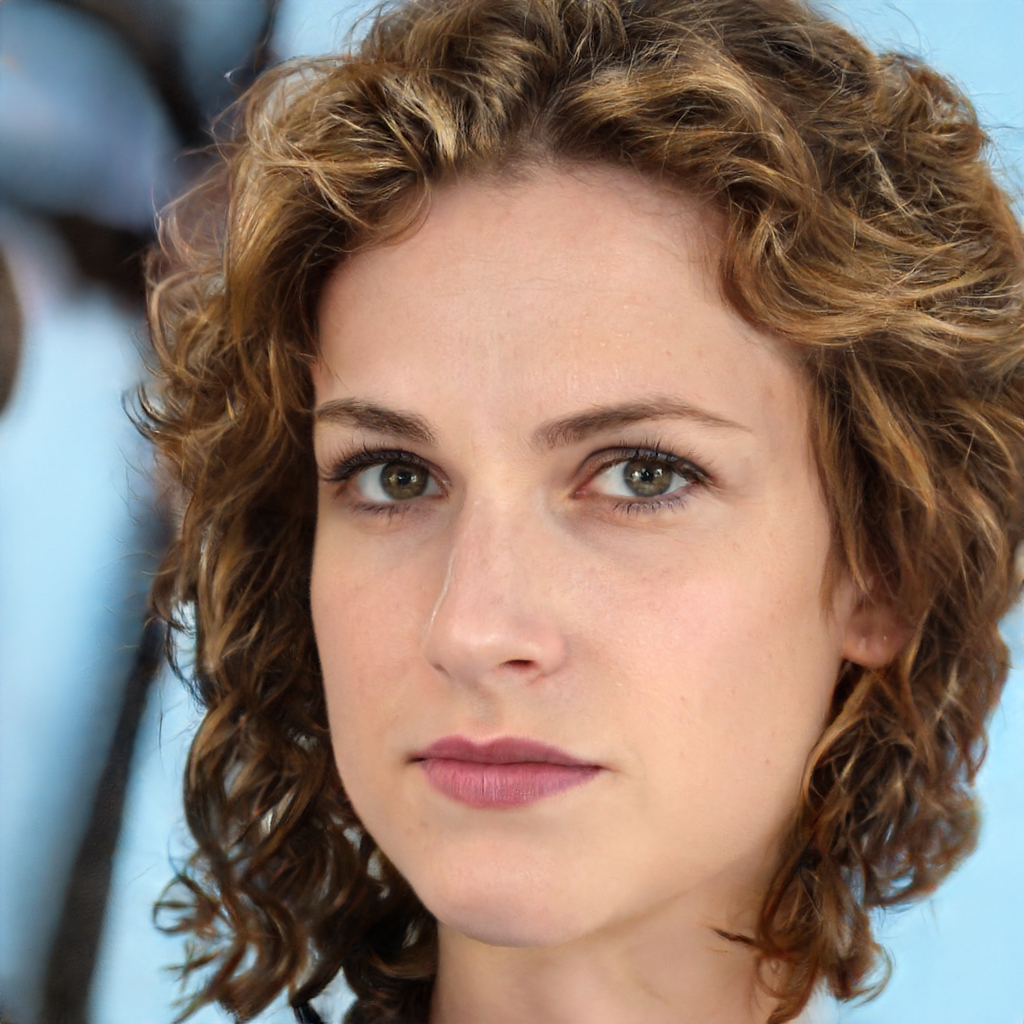
Gender: Female